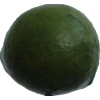
Label: green_avocado